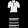
Label: Dress